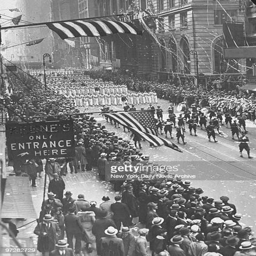
crowd fills the sidewalks for the annual parade